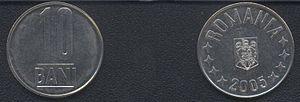
Les pièces de monnaie roumaines sont une des représentations physiques, avec les billets de banque, de la monnaie de Roumanie.